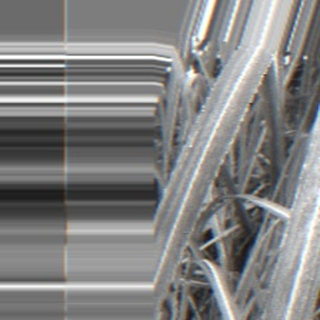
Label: sugarcane_bacterial_blight